Yarra River

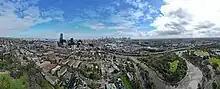
The Yarra River Birrarung meandering past South Yarra. September 2023.

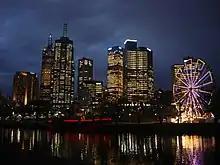
Inner-city projects, including Federation Square and Crown Casino, have focused on the advantage of the location of the Yarra River as a tourist attraction.

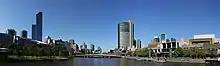
The development of Southbank's Promenade epitomises the recent revival of the Yarra as the capital's new Central Activities Districts

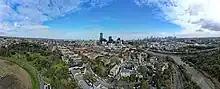
Aerial panorama of South Yarra facing the Melbourne skyline. September 2023.

By the 1960s there was a growing awareness of the neglect of the Yarra amongst some residents of Melbourne, spawning various community groups and "friends of..." organisations to protect the remnants of the river's ecology. Through the 1970s and 1980s, many desirable developments alongside the river began, such as the Victorian Arts Centre, as its lower courses progressively became gentrified. Growing high density residential development in the lower reaches in the early 1990s coincided with minor government programs such as the installation of litter traps. The riverside apartment complex Como Centre at South Yarra and the larger urban renewal of the formerly industrial Southbank precinct were both built during the late 1990s. During this era it was also commonplace for the winner of the Australian Open to bathe in the Yarra River as a post victory celebration. On the southern side of the river near exists a number of university and private school rowing clubs who use the river for recreational sports.